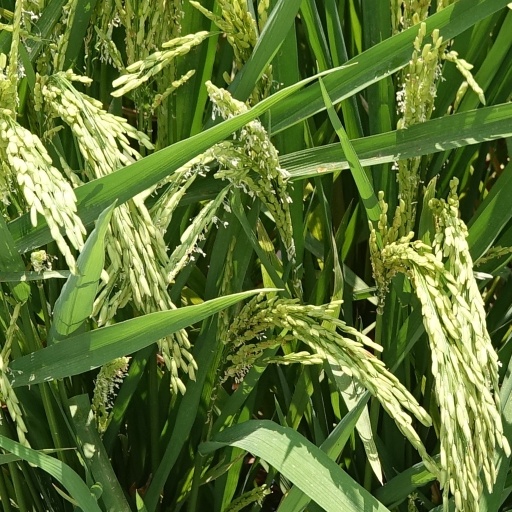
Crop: rice